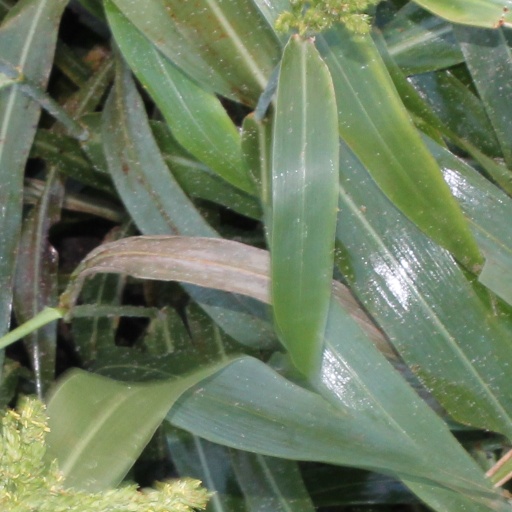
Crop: sorghum